Touraine-Amboise

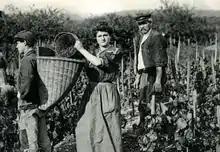
Harvesting in Mélie's time

The writer of regional literature, Robert Morin (1893–1925) was the author of ('Mélie the Basket Carrier'), which was published posthumously in 1926. In the 1920s Morin lived in the Ménard manor house at Pocé-sur-Cisse. His heroine, Mélie, lived halfway up a hillside in a cave dwelling between the hamlets of Fourchette and Moncé in Limeray, right in the heart of the present AOC wine-growing area. Her job was to carry the soil washed down the hillsides by the rain back up the slopes again, earthing up the base of each vine. The small basket she used was known locally as a , and is the root of the word (basket carrier), Mélie's job title. By depicting a few brief scenes from her existence, the author painted a vivid picture of the lives and characterful speech of the local wine-growing community in the early 20th century.